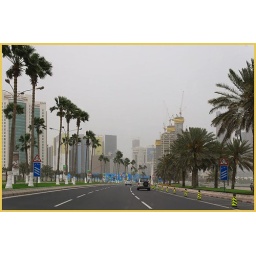
The main road entering Doha from the airport. The sky is a yellowish grey due to the sand dust in the air.